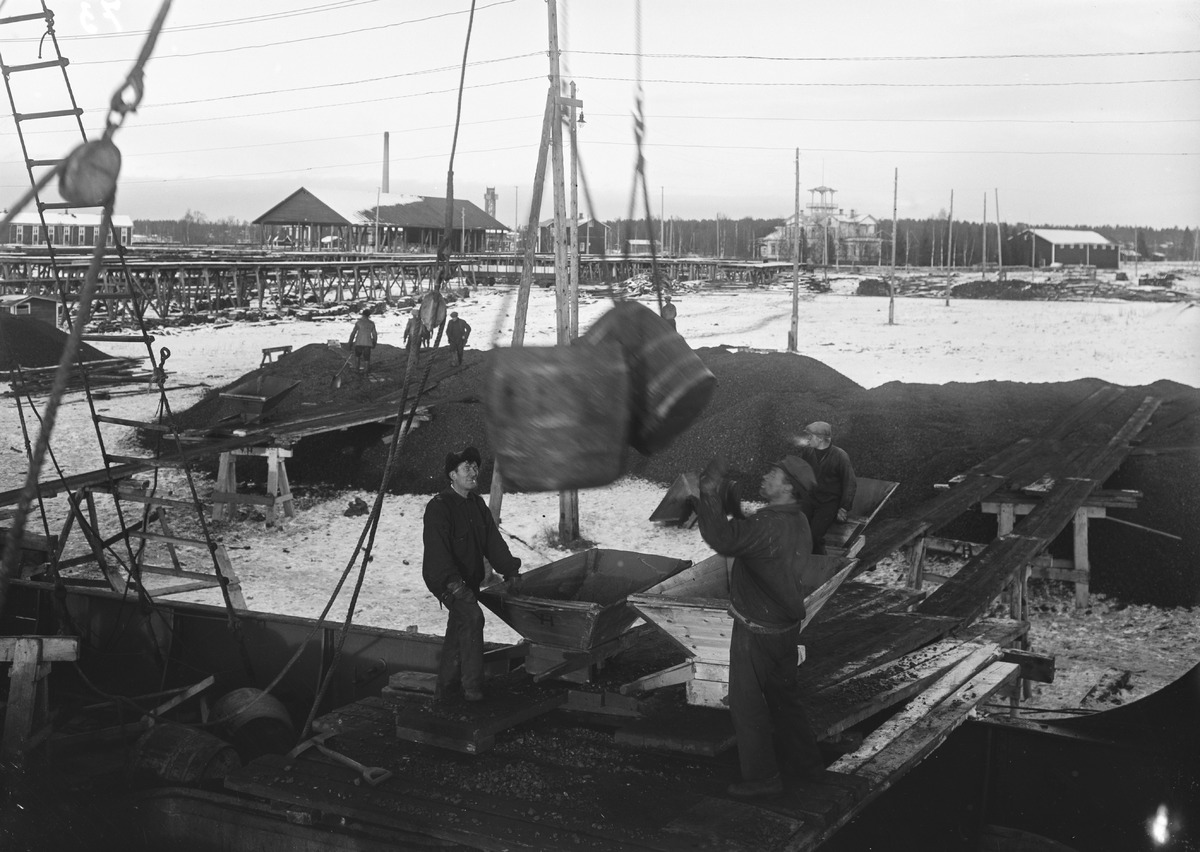
Koksilastia puretaan S/S Hildegardista Toppilan satamassa
A load of coke being unloaded from the S/S Hildegard at Toppila docks
sisällön kuvaus: Koksilastia puretaan S/S Hildegardista Toppilan satamassa Oulussa 9.9.1931. content description: A load of coke being unloaded from the S/S Hildegard at Toppila docks in Oulu on September 9, 1931.
Vuosi: 1931
Paikka: Suomi, Oulu, Suomi, Pohjois-Pohjanmaa, Oulu
Aiheet: toiminta; laivat; höyrylaivat; purkaminen; satamat; ships; steam ships; unloading; ports; harbors; docks